Brennsee

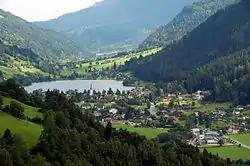
Brennsee within Gegendtal

It is situated at 739 metres above the Adriatic (2,425 ft), in the Gegendtal Valley, running from east to west through the Gurktal Alps (Nock Mountains) range. The shaded steep slopes of the Mirnock massif in the south are covered with forests, while the northern shore is settled with Alpine pastures and farmsteads. Brennsee is entirely located within the Feld am See municipal area.